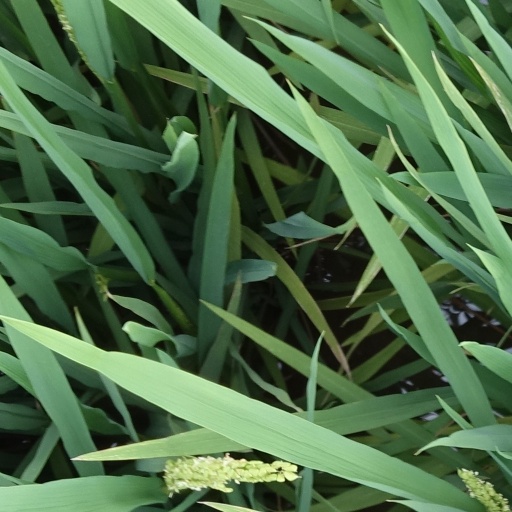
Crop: rice